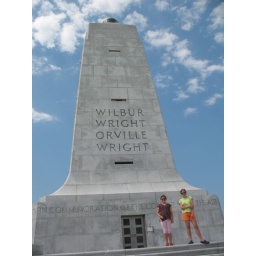
The girls standing by the Wright Brothers' Memorial in Kittyhawk, May 2008